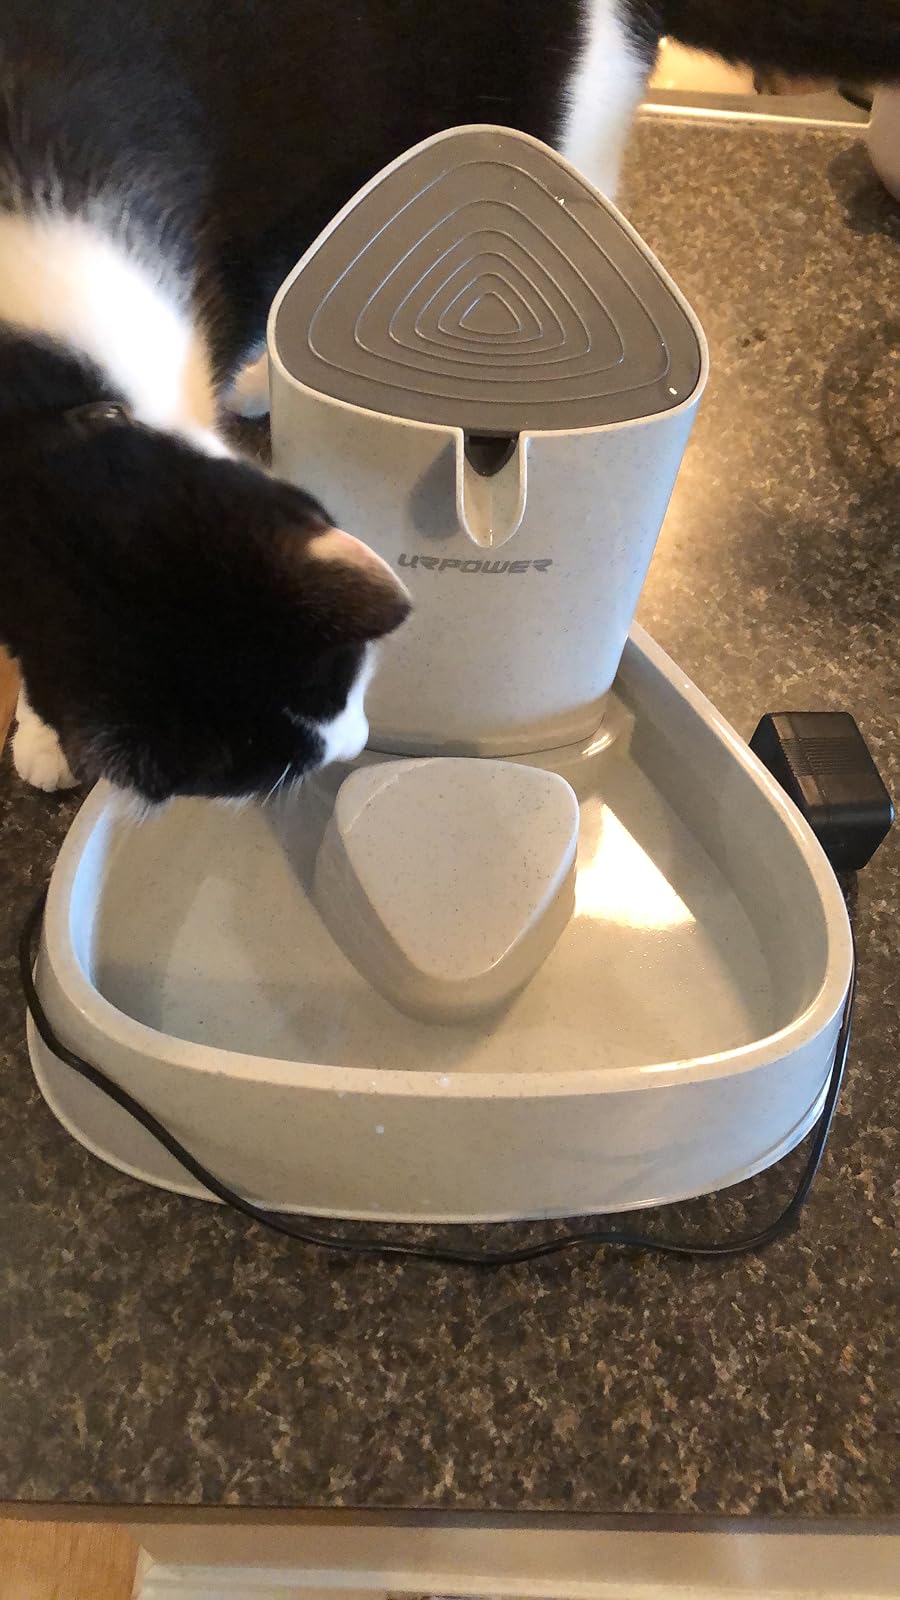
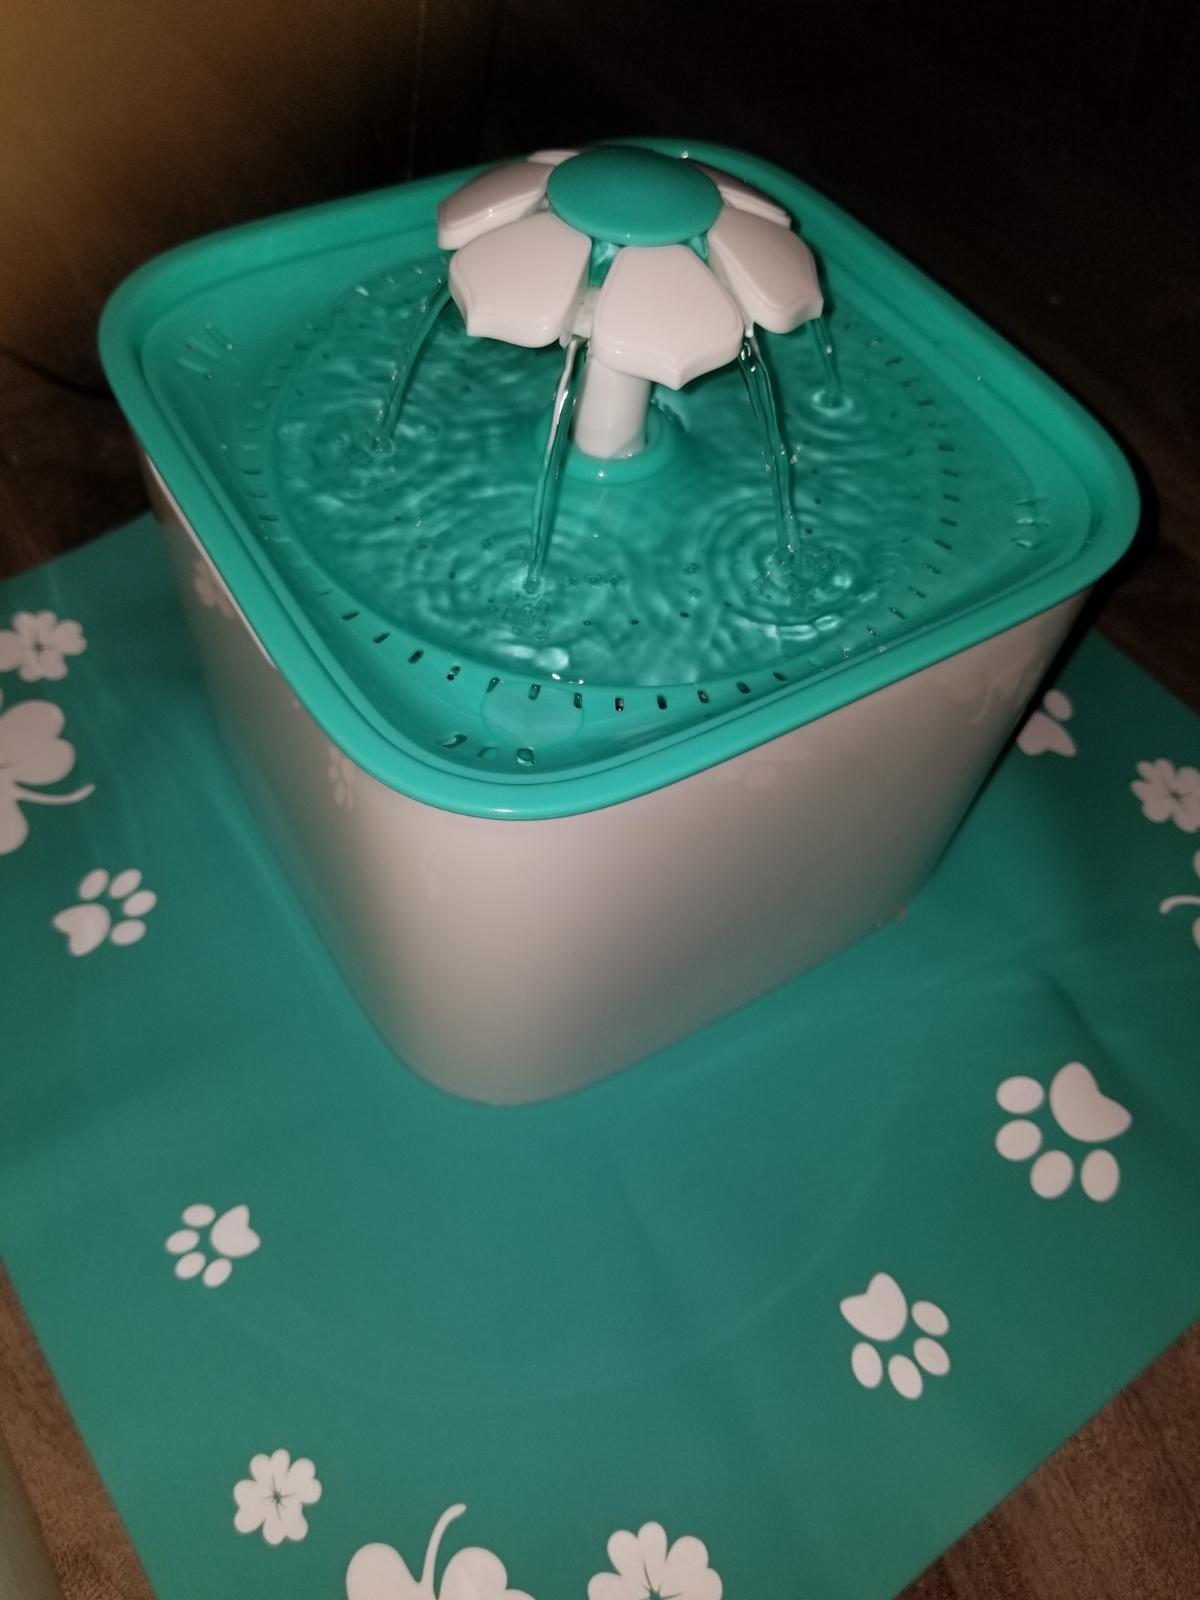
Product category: items_bowl
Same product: no